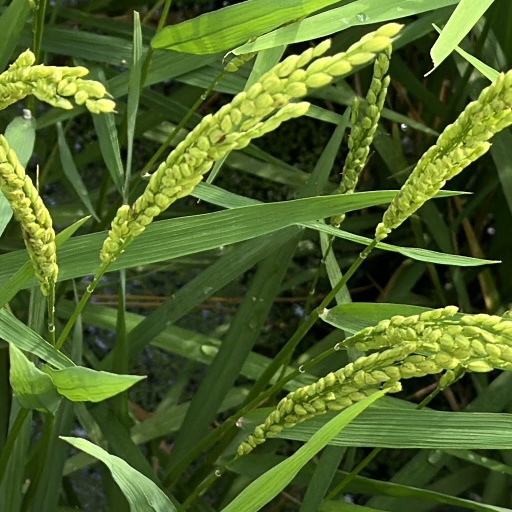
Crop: rice